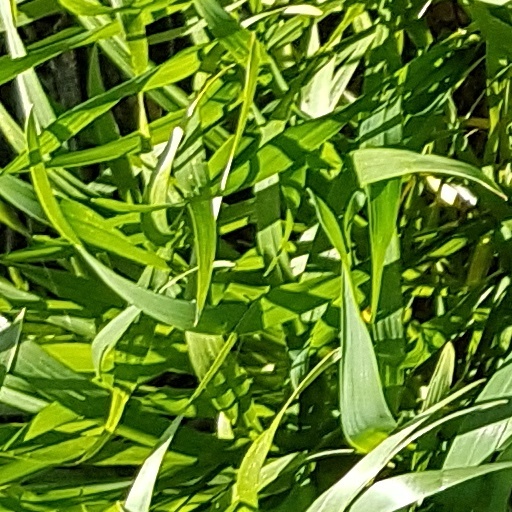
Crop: wheat